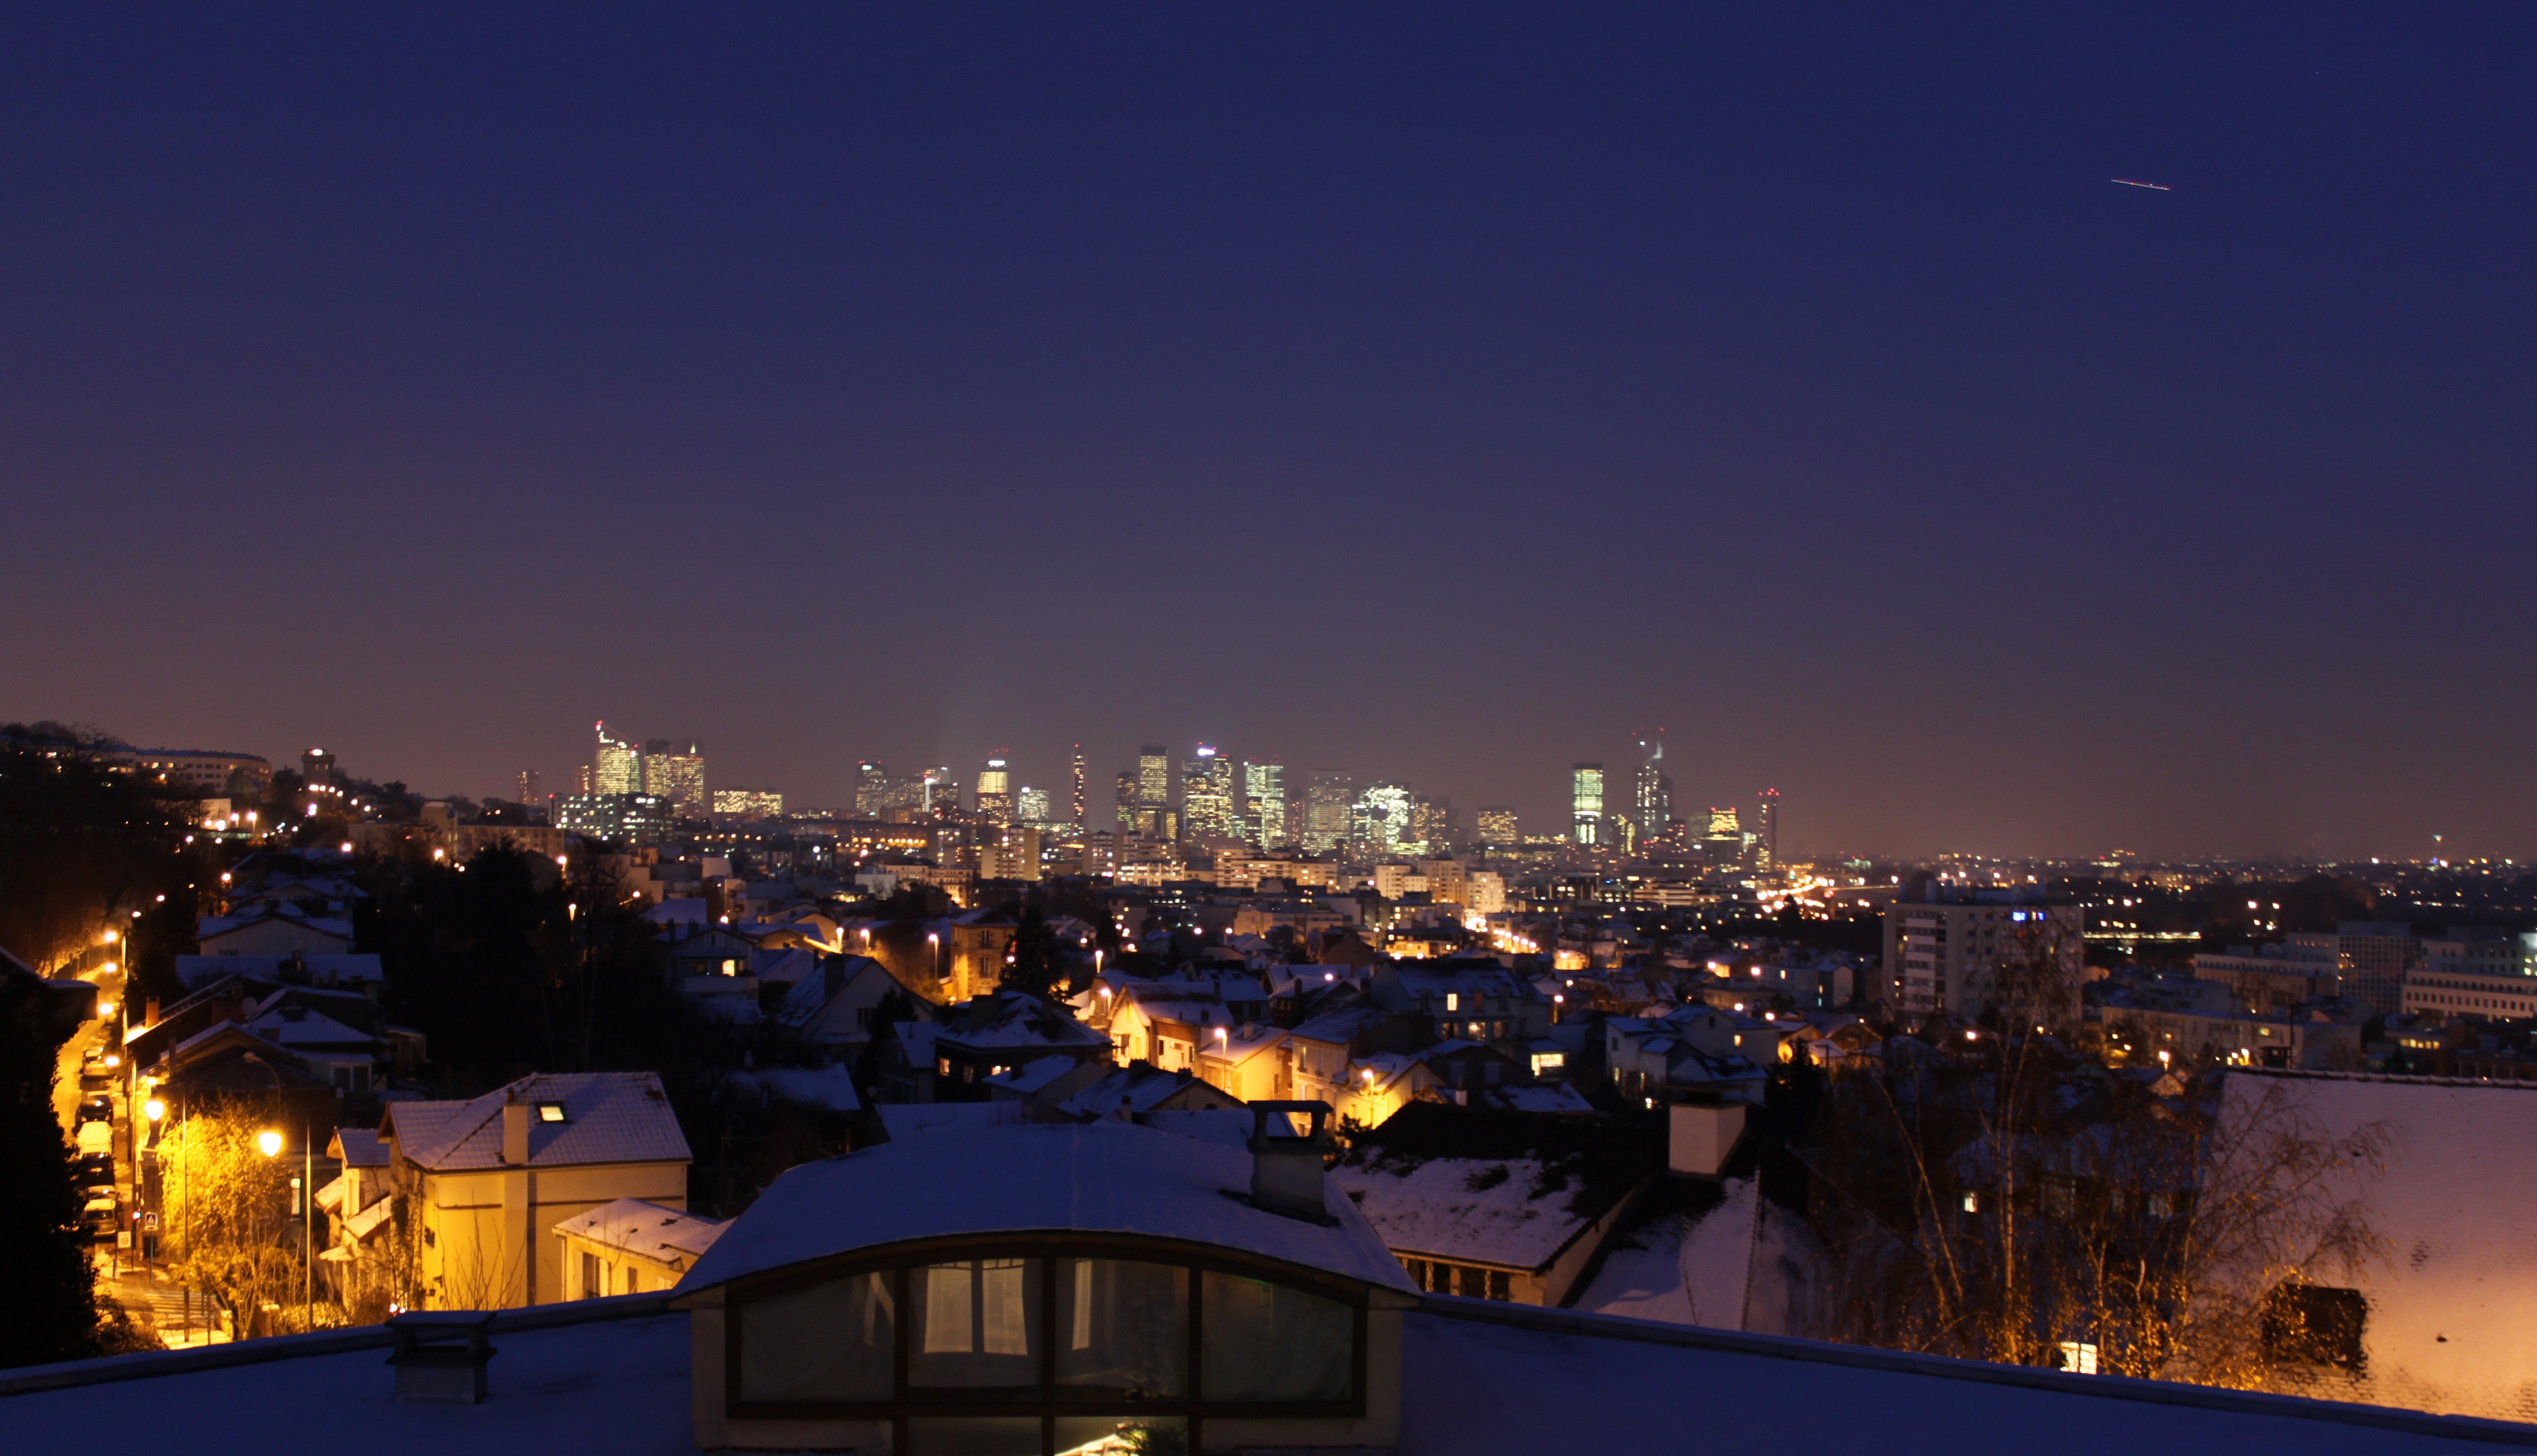
landscape, horizon, winter, light, sky, sunset, skyline, night, dawn, city, paris, cityscape, panorama, downtown, dusk, evening, reflection, defence, urban area, suresnes, human settlement, atmosphere of earth